Naumburg Cathedral

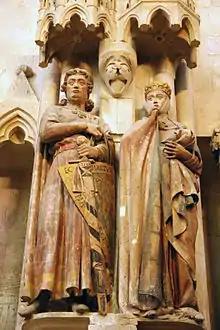
Margrave Ekkehard II and Uta, two of the twelve donor portraits

The cathedral is a double-choir three-aisled basilica with a pair of towers at the east and west end, flanking the choirs. Due to the presence of choirs at both ends, the church is entered from the sides. The main entry is on the south side, from the cloister or gate house. The choirs are divided from the nave by two rood screens.